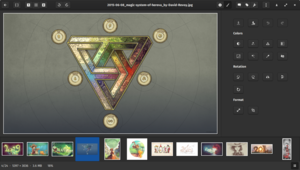
gThumb est une visionneuse d'images libre pour l'environnement graphique GNOME diffusée sous licence publique générale GNU. Elle et est conçue pour avoir une interface simple.